Francisco Goya's tapestry cartoons

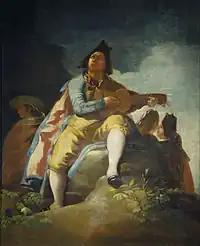
"Majo with Guitar."

In the paintings of the last series, a tense and deceitful relationship between the two sexes prevailed —one of Goya's favorite themes, which he developed in "Los caprichos"—, and Tomlinson (2008) notes that preparatory drawings for such a series may have been developed since then. Such is the case of "The Straw Manikin" and "The Wedding", which, as mentioned above, are covert satires of the world of relationships.